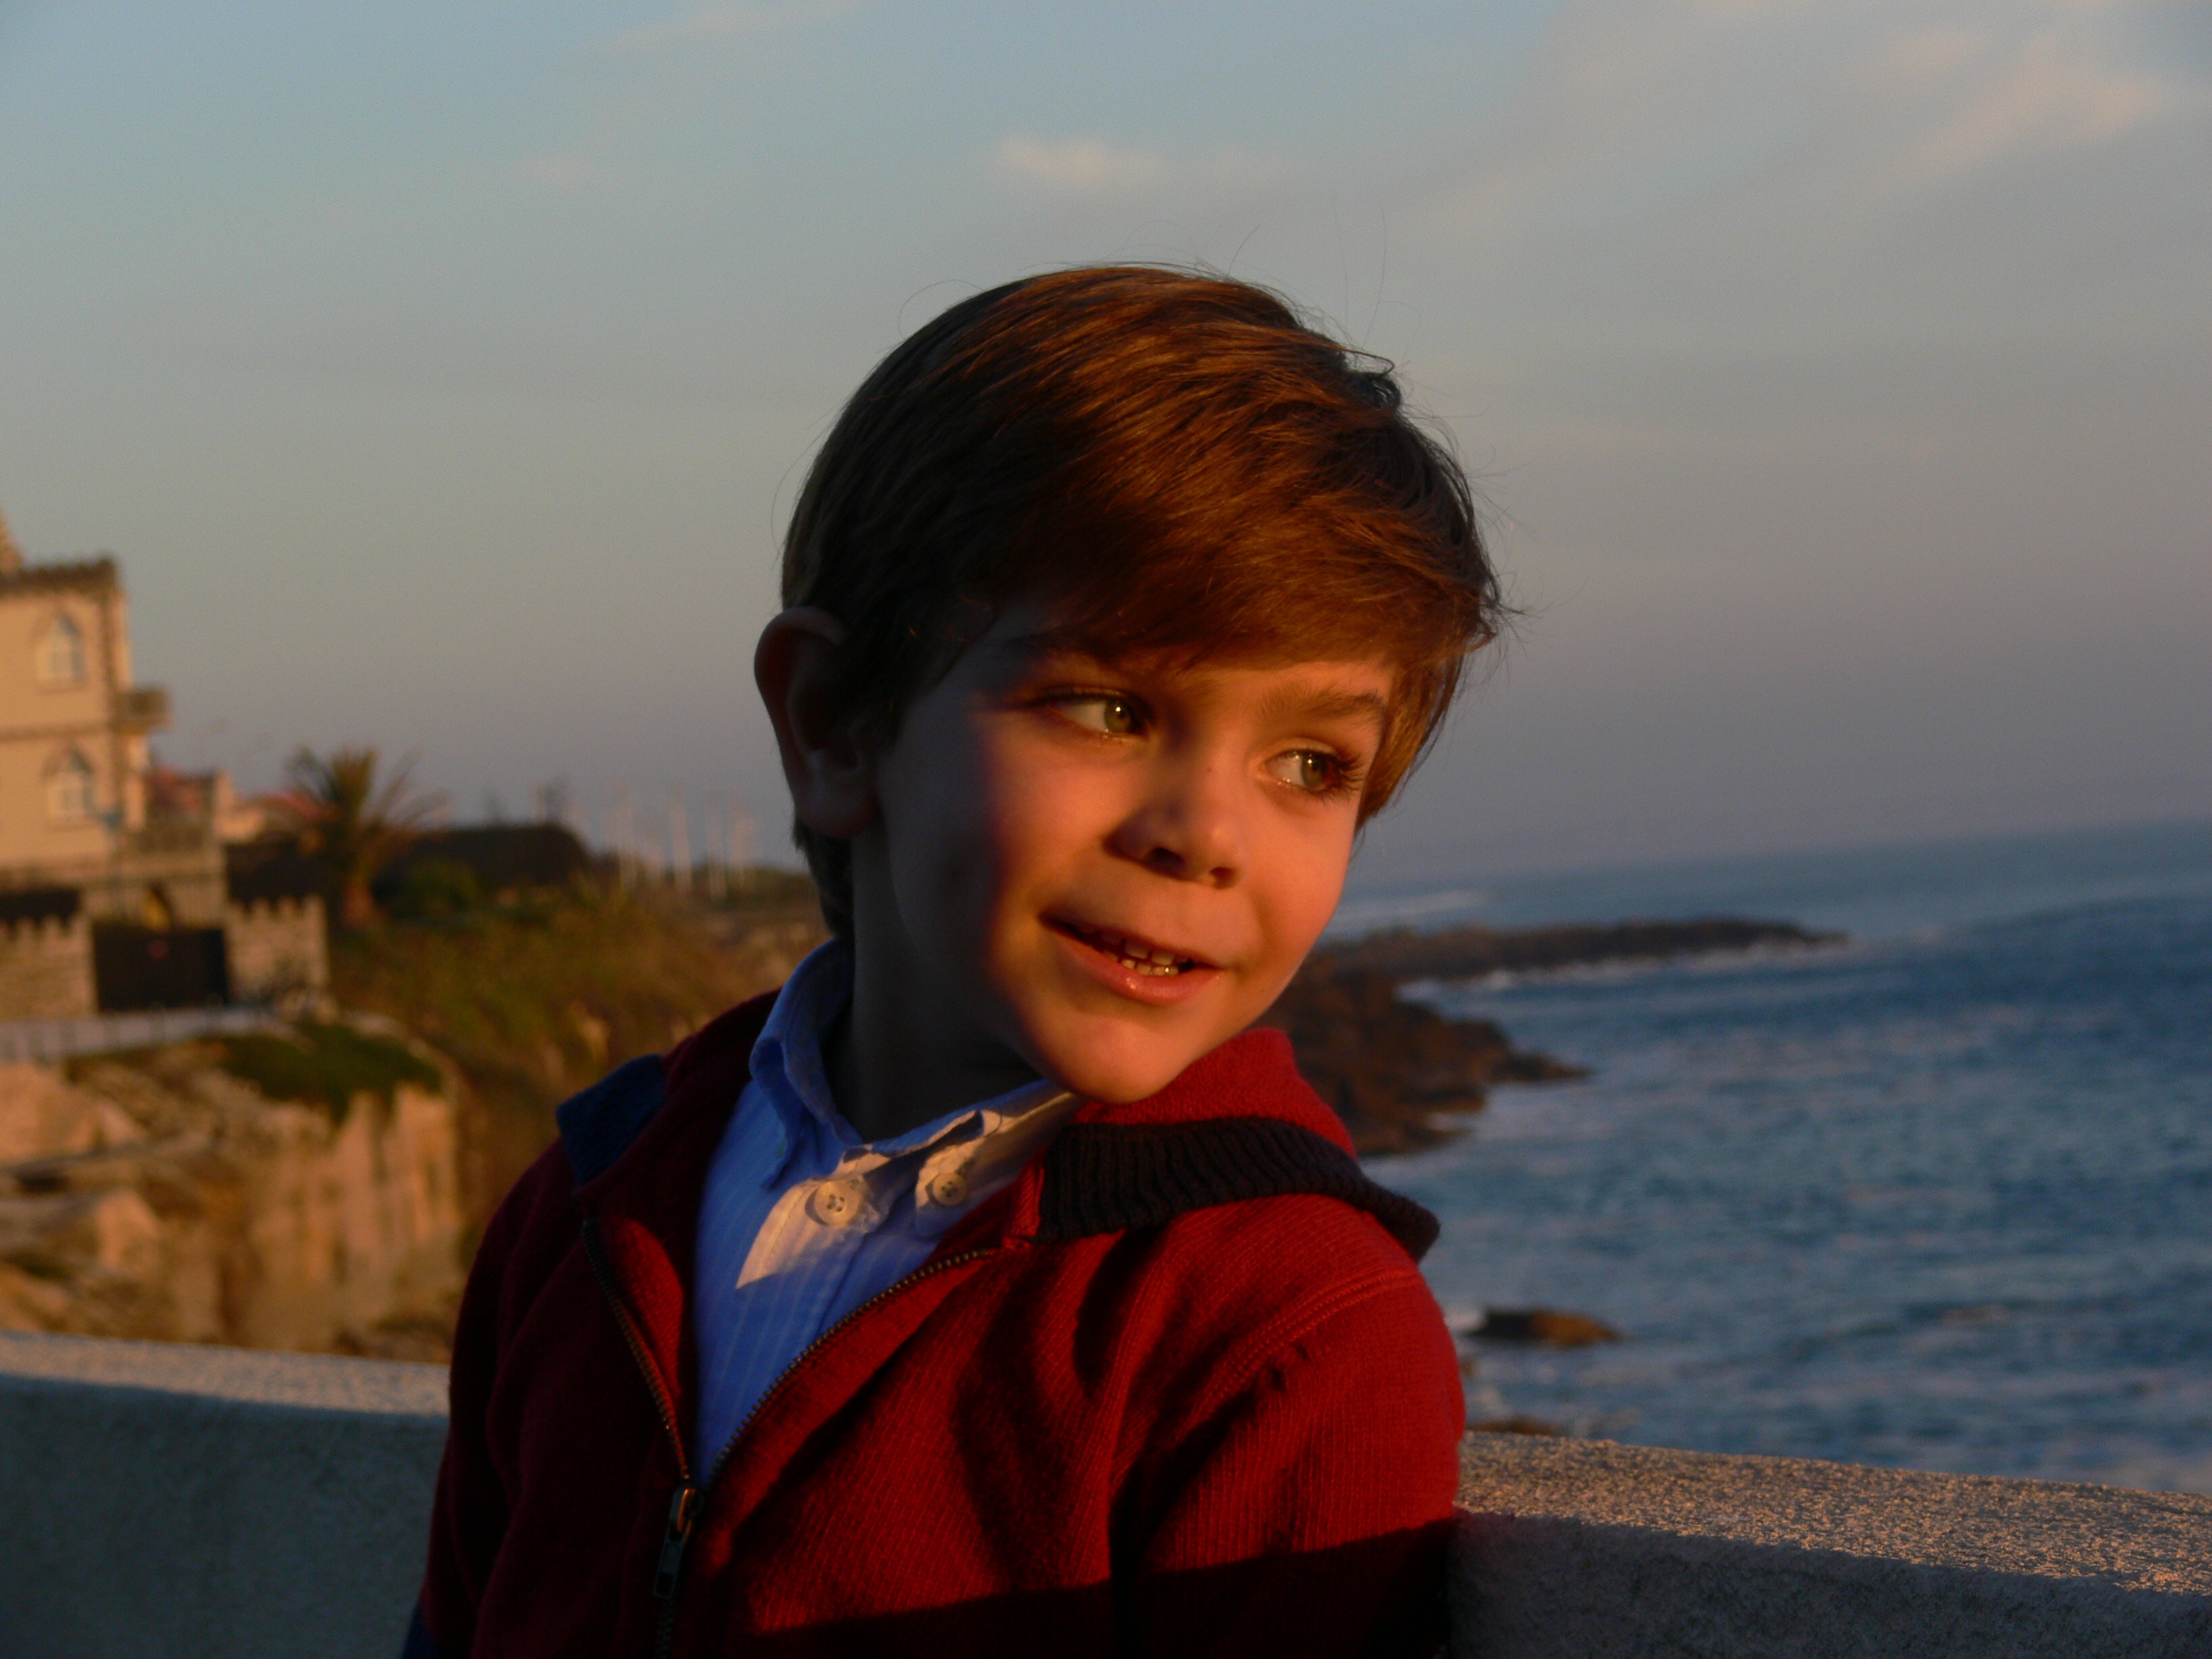
sea, person, portrait, child, future, image